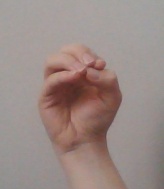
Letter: ha